2017 Asian Winter Games

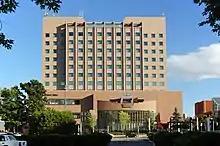
The Hotel Nikko North and Obihiro served as the athlete's village for the speed skating competitors

Athletes and officials staying at the games stayed at hotels in Sapporo and Obihiro (for speed skating). There was no traditional dedicated village that was built for the games.